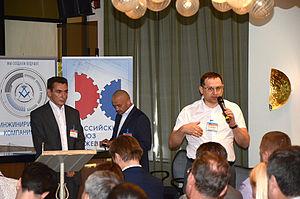
L’Union des ingénieurs russes est un établissement non-gouvernemental russe unifiant des ingénieurs, constructeurs, bâtisseurs, inventeurs, rationalisateurs, chercheurs, scientifiques, employés de recherche-développement, managers et dirigeants des entreprises de production industrielle et de construction.